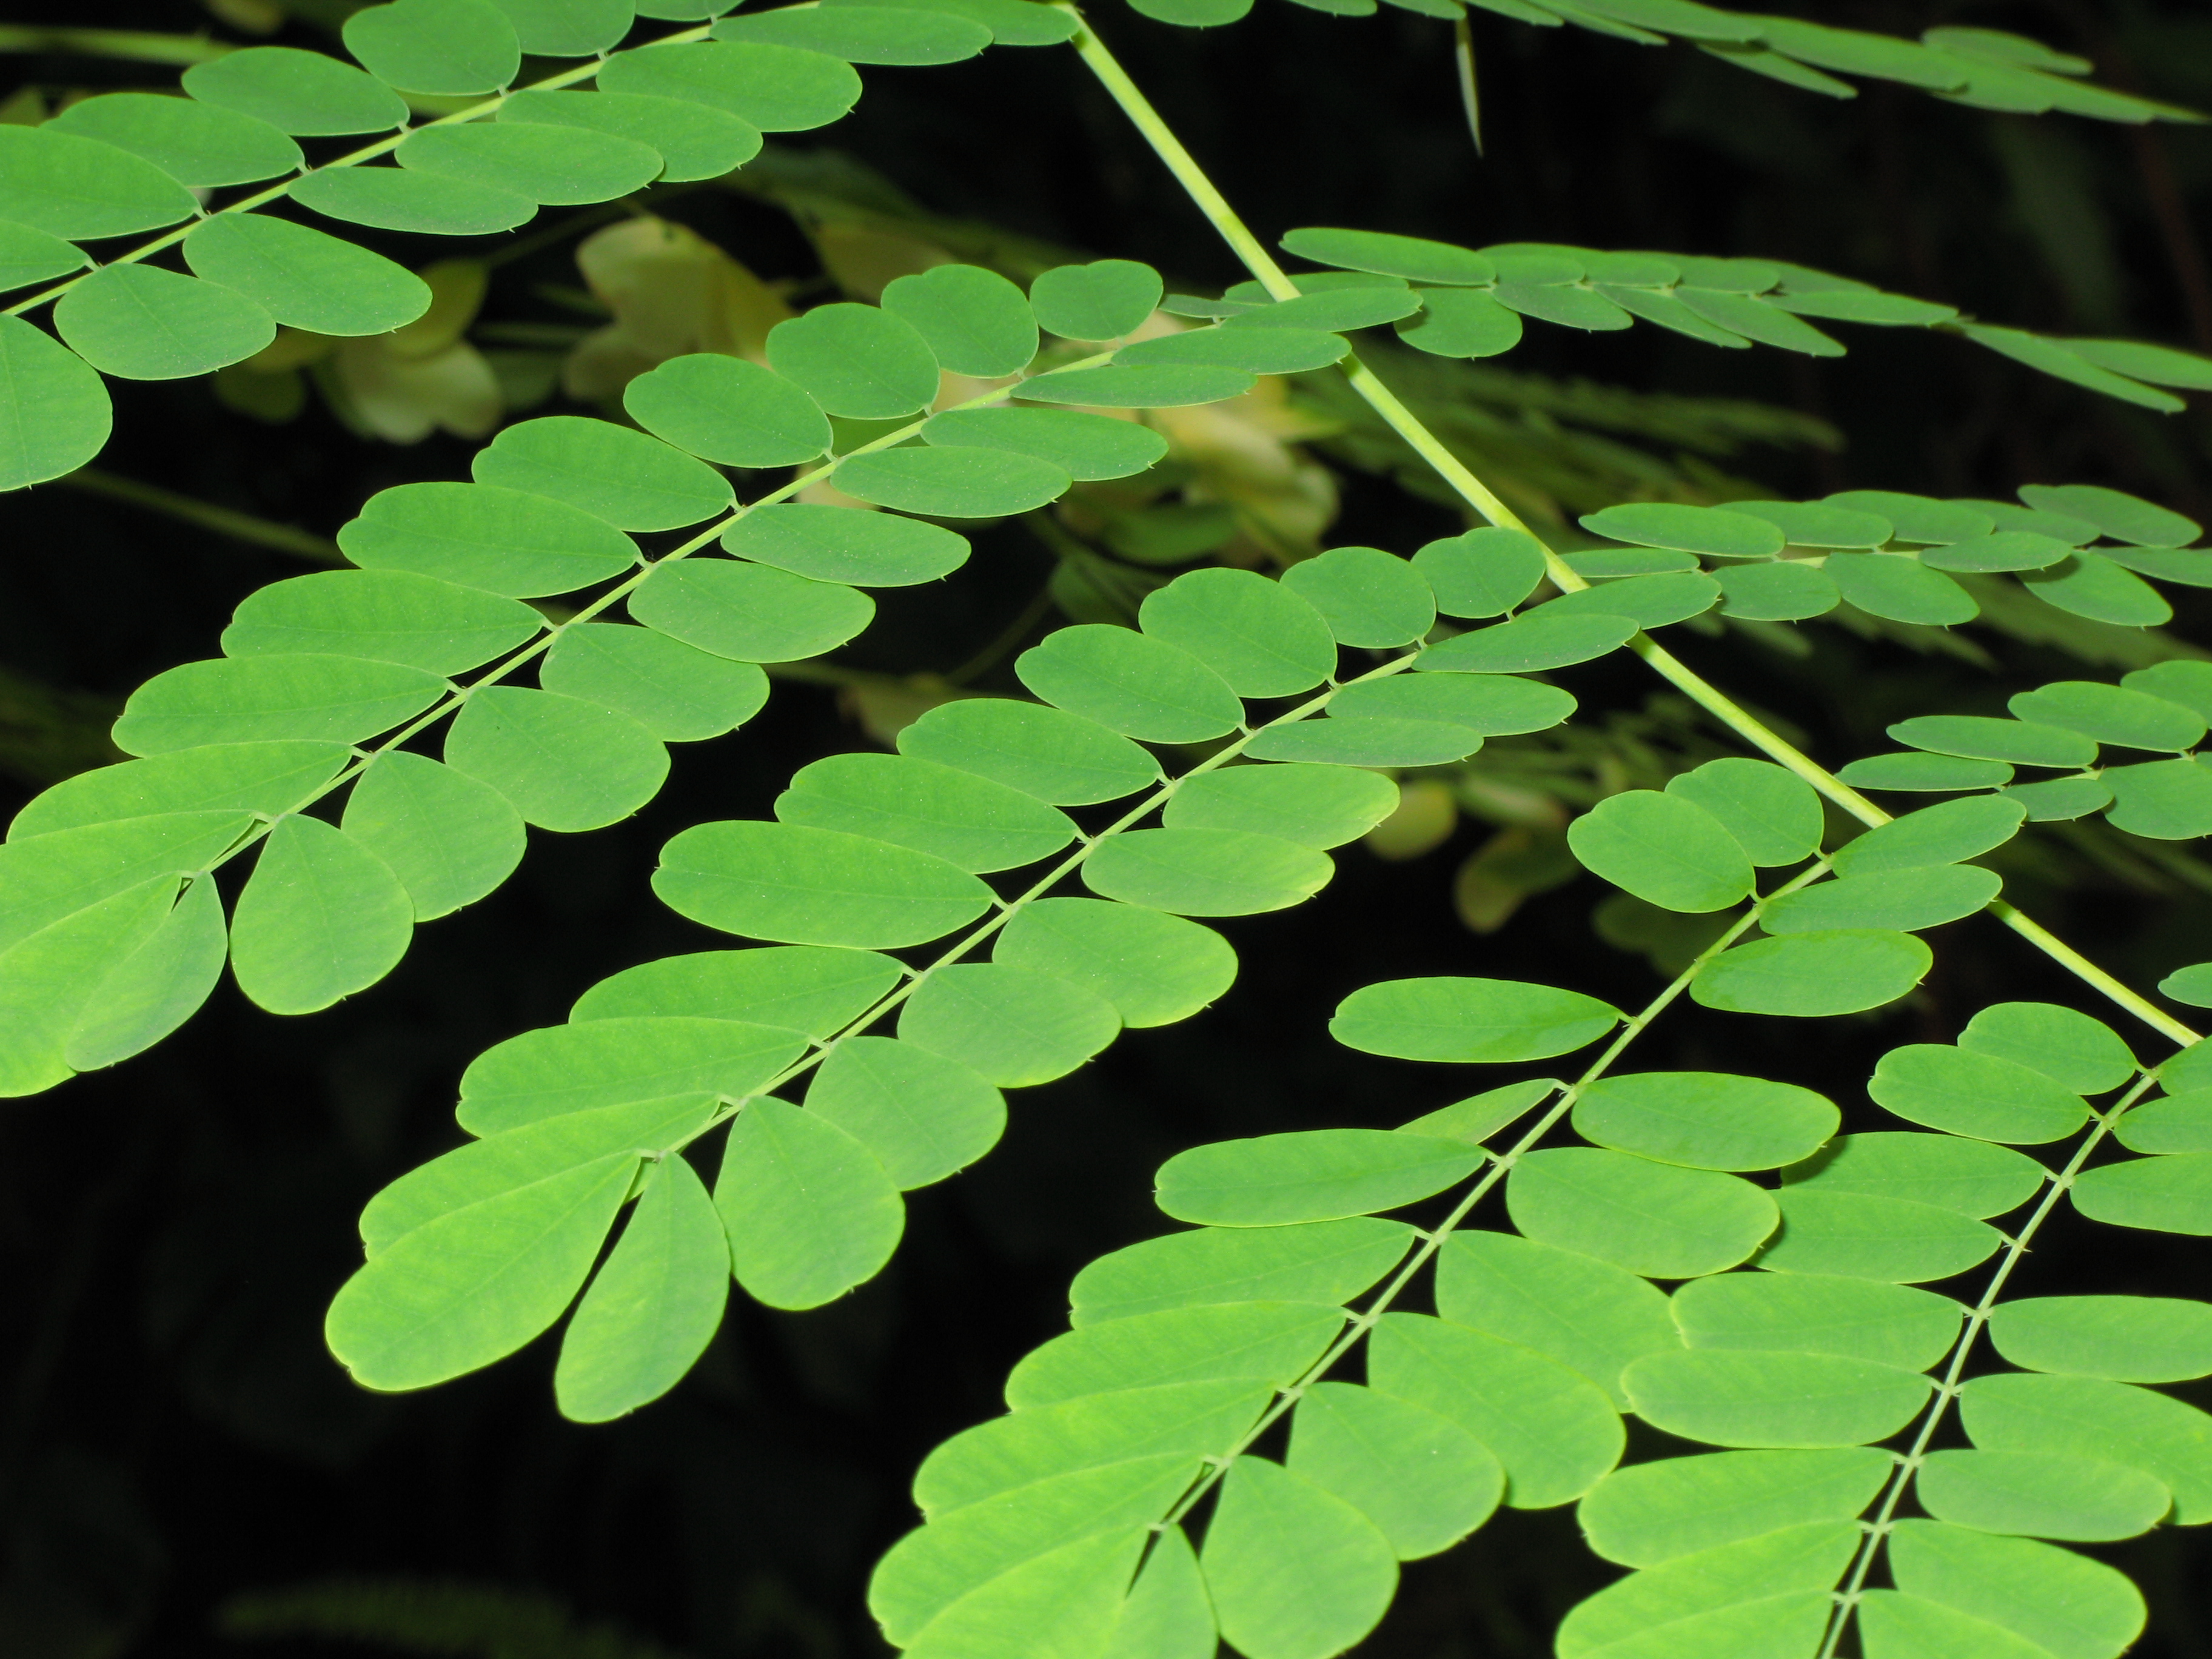
tree, branch, plant, leaf, flower, green, high, herb, produce, botany, flora, fern, shrub, hires, ecosystem, hi, res, powershotg7, canong7, flowering plant, maidenhair tree, annual plant, plant stem, woody plant, land plant, ferns and horsetails